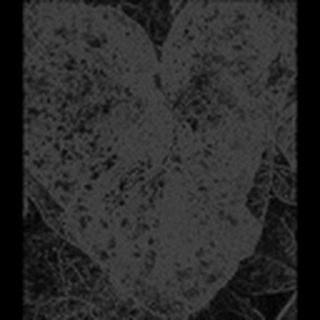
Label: cotton_powdery_mildew